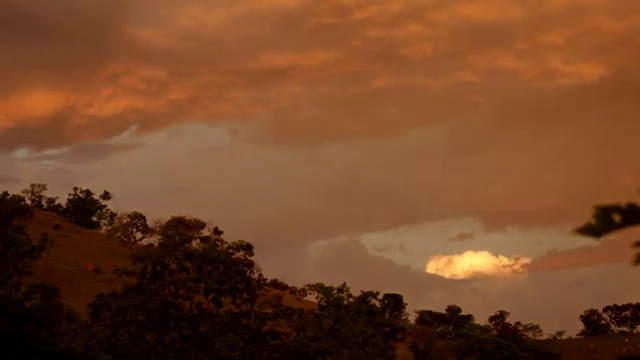
Fire: no
Smoke: no